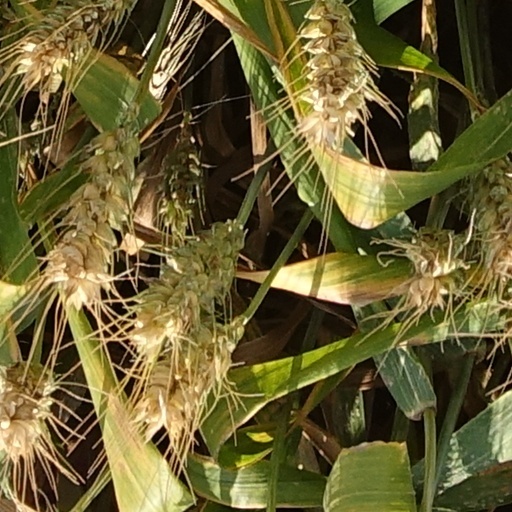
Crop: wheat